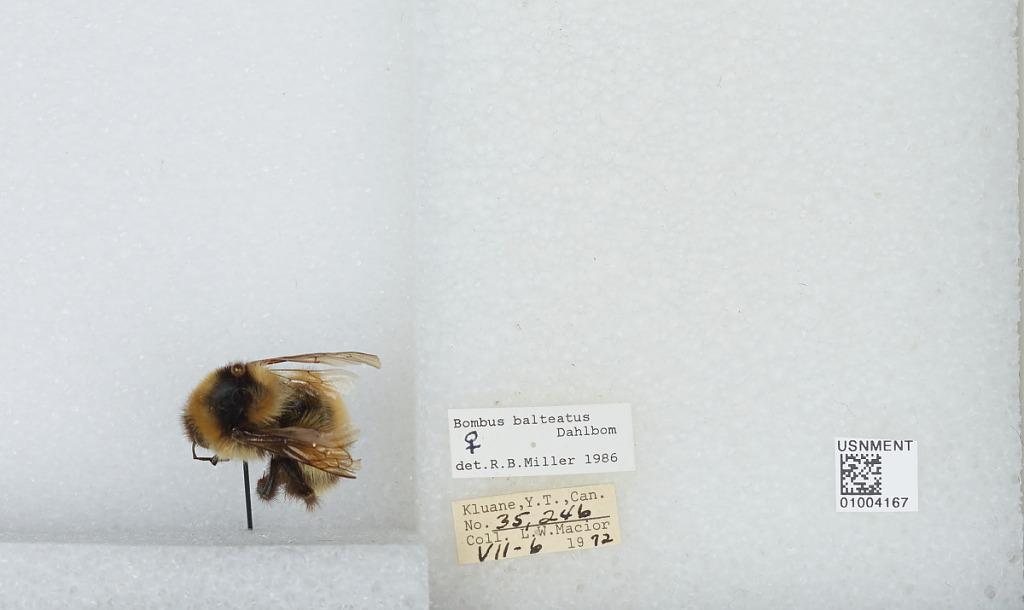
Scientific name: Bombus (Alpinobombus) balteatus Dahlbom
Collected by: L. Macior
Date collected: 1972-7-6
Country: Canada
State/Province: Yukon Territory
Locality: Kluane
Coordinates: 60.75, -139.5
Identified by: Miller, R. B.